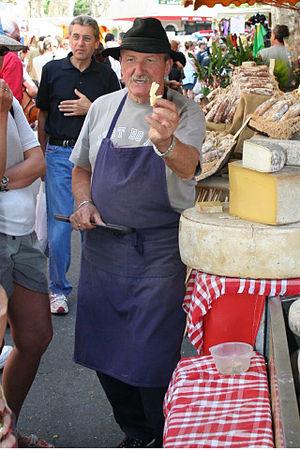
Fromager au marché de Bédoin
Bédoin est une commune française, située dans le département de Vaucluse en région Provence-Alpes-Côte d'Azur.